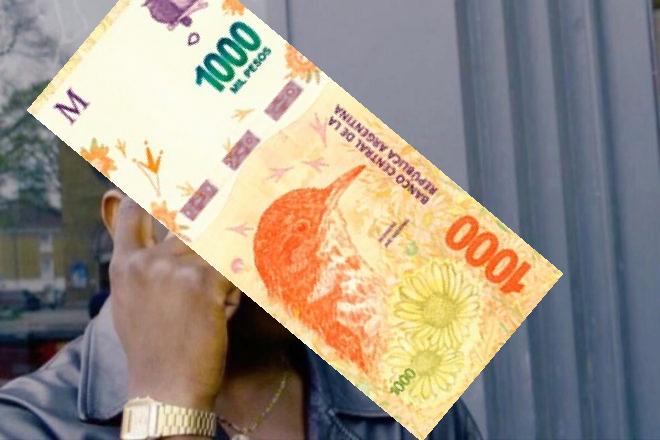
Denominación: 1000